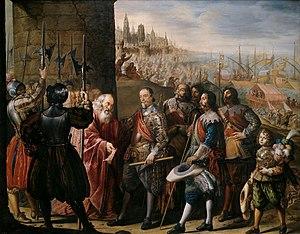
Antonio de Pereda y Salgado, né le 20 mars 1611 à Valladolid et mort le 30 janvier 1678 à Madrid, est un peintre espagnol du siècle d'or.